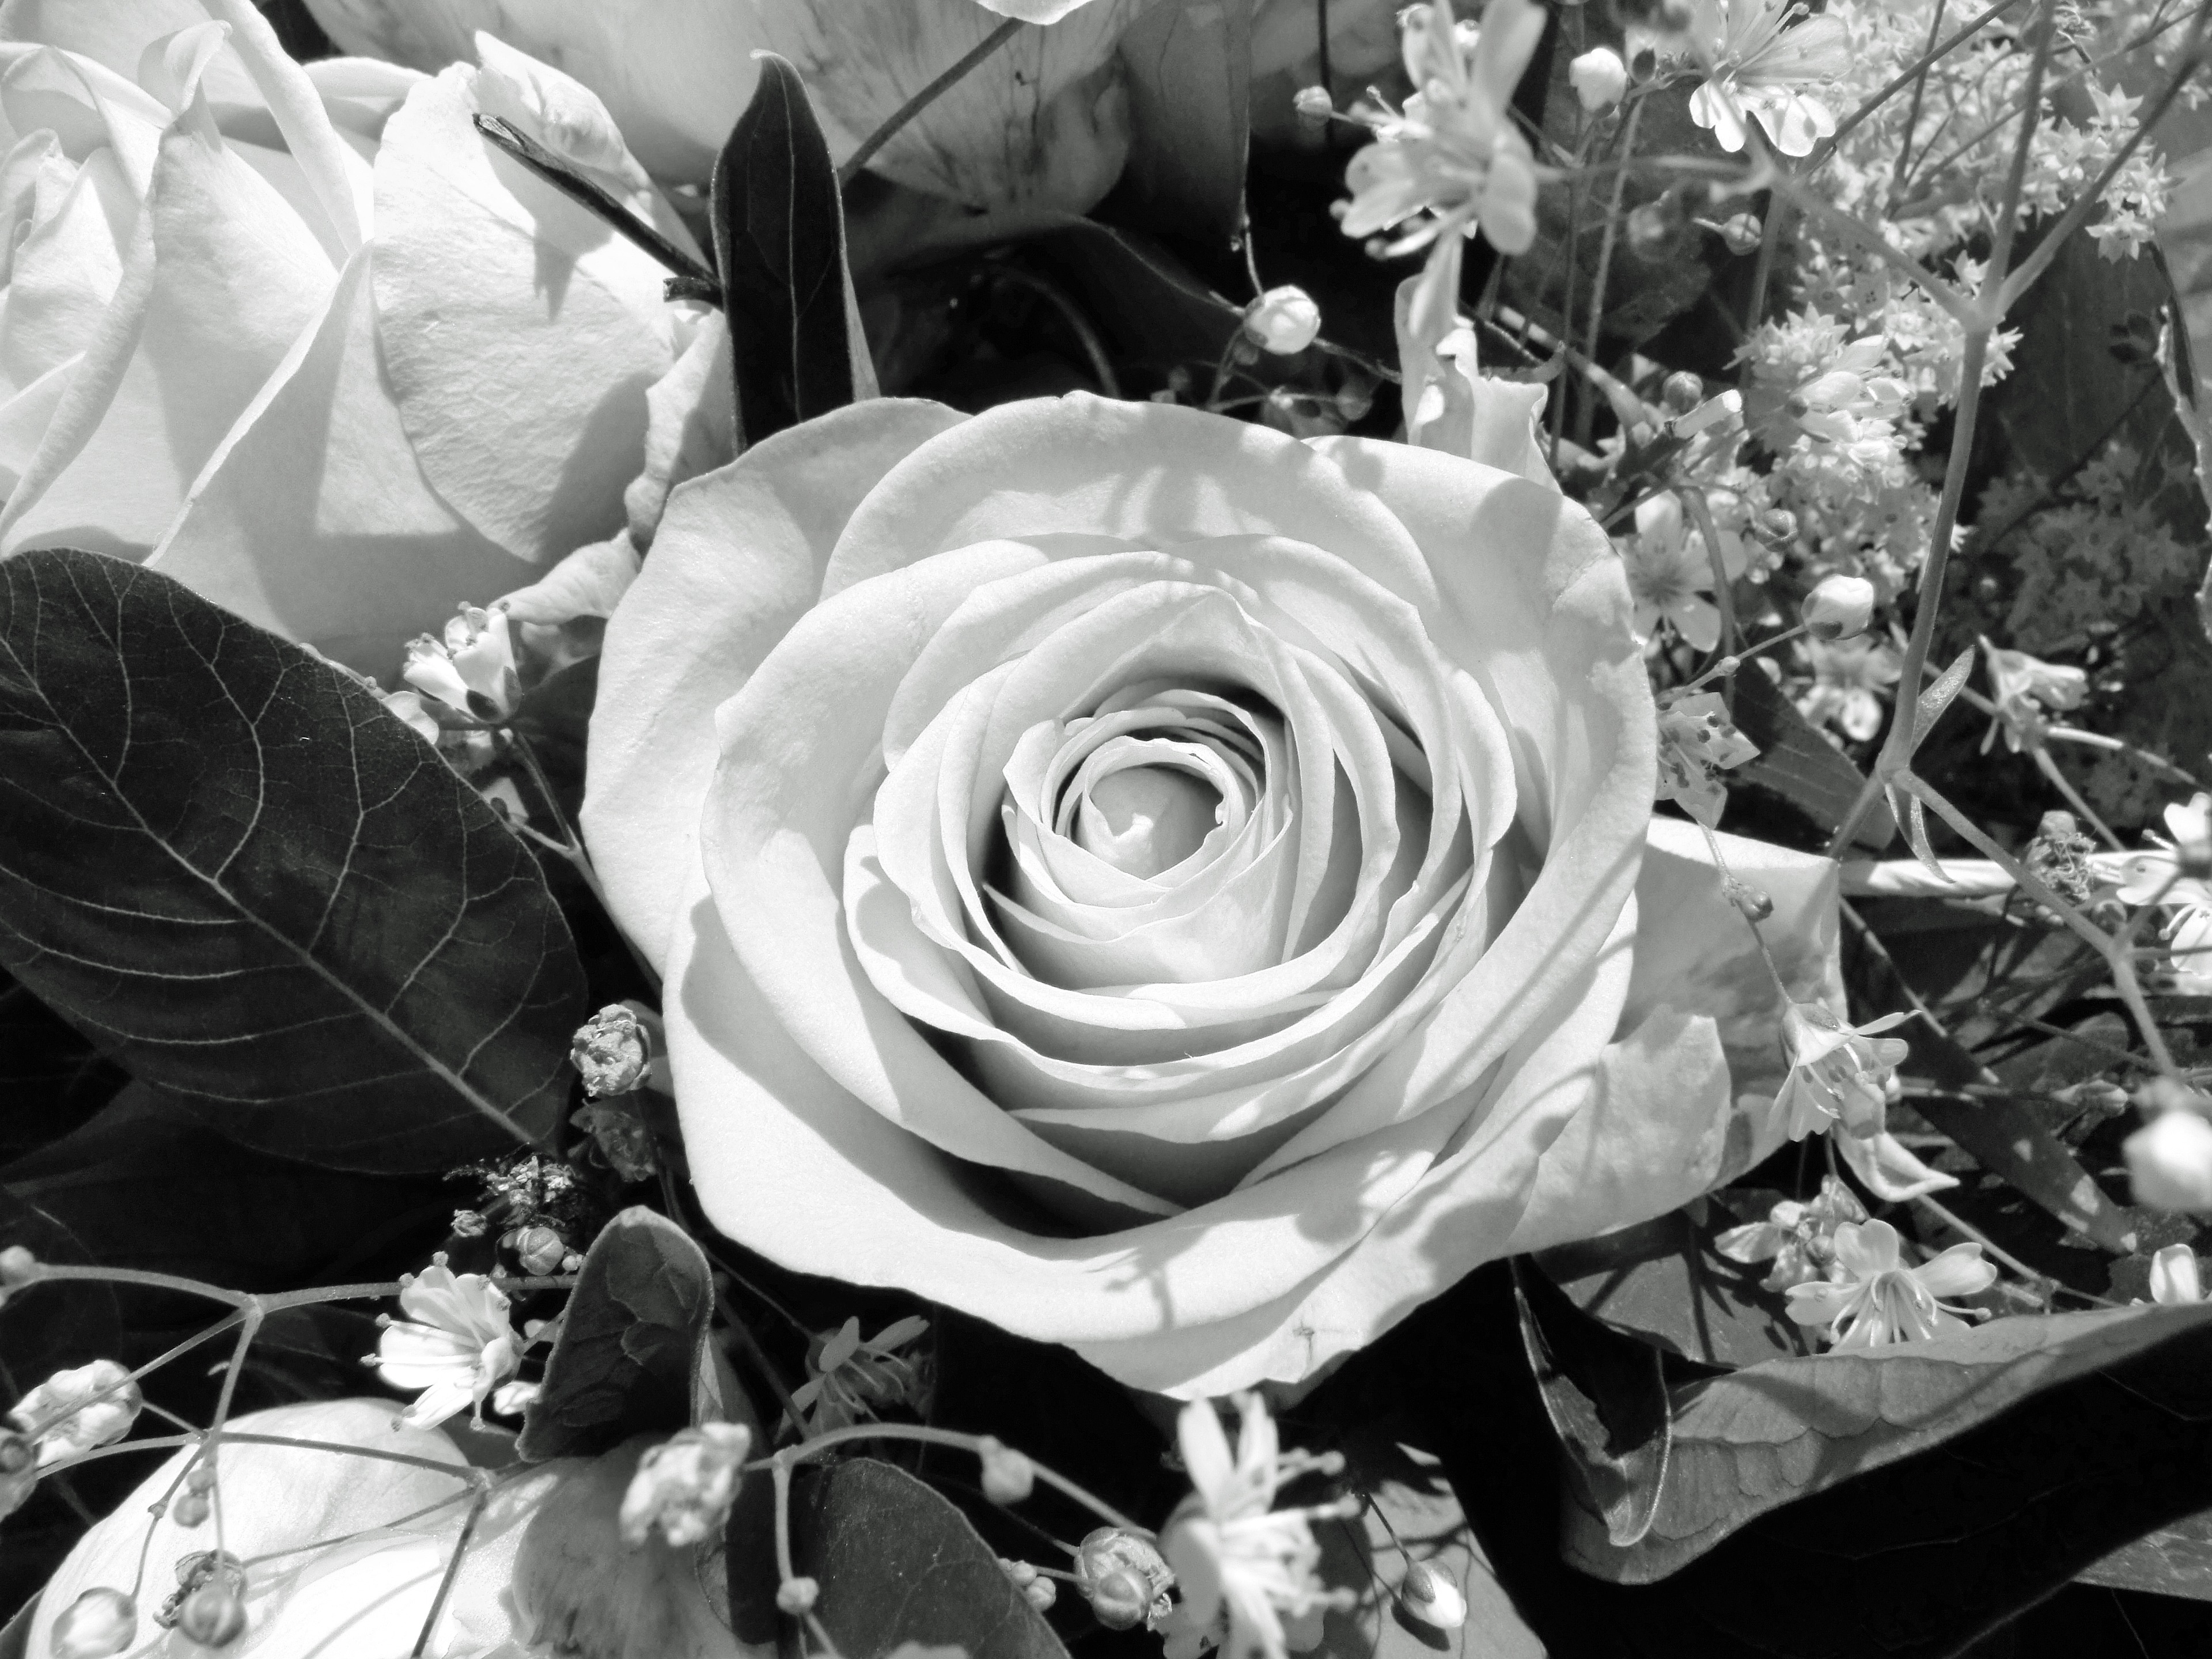
black and white, plant, white, photography, flower, petal, rose, black, monochrome, flora, floristry, flowering plant, garden roses, rose family, flower bouquet, still life photography, monochrome photography, land plant